Judiciary of Italy

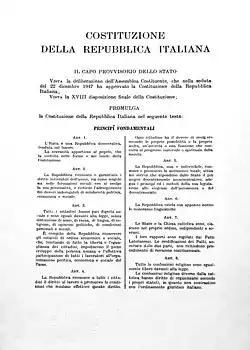
One of three original copies of the Constitution of Italy, now in the custody of Historical Archives of the President of the Republic.

The Italian legal system operates within the civil law tradition with a foundation in Roman law principles. This system emphasises codified statutes and legal codes as primary sources of legal authority, contrasting with common law systems where judicial precedents are more influential.